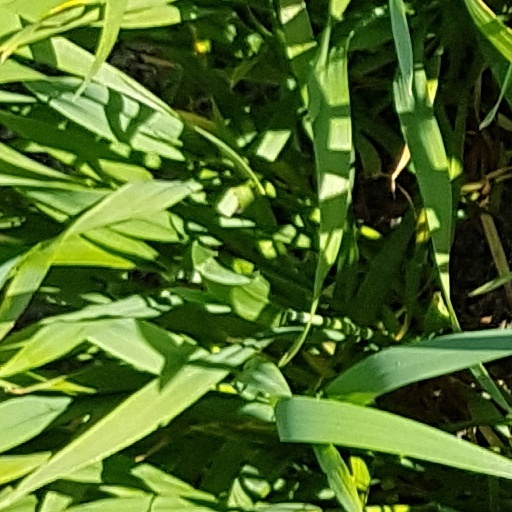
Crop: wheat